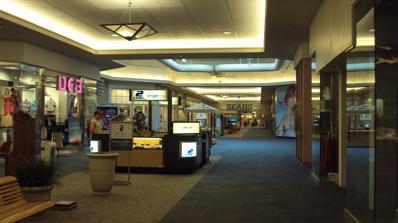
Building: The Mall of Monroe
Country: United States of America
Year built: 1988
Shopping mall in Michigan, United States The Mall of Monroe Interior hallway in the Mall of Monroe in 2010 Location Frenchtown Charter Township , Michigan , United States Coordinates 41°56′49″N 83°23′16″W / 41.94694°N 83.38778°W / 41.94694; -83.38778 Address 2121 North Monroe Street ( M-125 ) Opening date 1988 Developer Cafaro Company Management Cafaro Company No. of stores and services 30+ No. of anchor tenants 7 (3 open, 4 vacant) Total retail floor area GLA : 620,411 ft² (57,638 m²) No. of floors 1 Public transit access Lake Erie Transit Website Official website The Mall of Monroe , formerly known as Frenchtown Square Mall , is an enclosed shopping mall in Frenchtown Charter Township in the U.S. state of Michigan .  It is located just north of the city of Monroe along North Monroe Street ( M-125 ). Opened in 1988, the mall features more than thirty tenants and a church. The mall is managed by Cafaro Company of Youngstown, Ohio . The mall's anchor stores are Planet Fitness , Phoenix Theatres, and Domka Outdoors. There are 4 vacant anchor stores that were once Target , Sears , and Pat Catan's . History Exterior of the Mall of Monroe in 2010 Frenchtown Square Mall opened in 1988 on M-125 (Monroe Street) north of Monroe, in Frenchtown Charter Township . Its original anchor stores included the first Phar-Mor discount pharmacy in Michigan, as well as JCPenney , Sears , Hills , and Elder-Beerman . Hills closed in 1993 and was replaced with Target , while the closure of Phar-Mor in 1995 made way for an Elder-Beerman home store, as well as an OfficeMax which did not open out into the mall. Old Navy was eventually added as well. OfficeMax closed in the early 2000s. JCPenney closed in 2004 and was replaced two years later by Steve & Barry's . The mall's Regal Cinemas movie theater complex was closed in August 2007, but re-opened three months later under the management of Phoenix Theatres. Steve & Barry's closed in late 2008, as did Old Navy. Sears announced the closure of the Mall of Monroe store in late 2011. Cafaro announced $2 million renovation plans for the mall in 2009. Among the renovation plans, the former Old Navy was replaced with a clothing store called Wear District, and the mall was renamed The Mall of Monroe. Also, both Elder-Beerman stores were re-branded as Carson's . An expo center opened in 2013, replacing the former JCPenney/Steve & Barry's. Planet Fitness replaced the vacant OfficeMax in 2014. The expo center was closed in 2014 and replaced with a Pat Catan's craft store, which moved from an existing location in Monroe. Target announced in late 2014 that it would close the Mall of Monroe store in early 2015. In late 2015, Family & Friends Funland opened in the former Old Navy. In 2016, Phoenix Theatres added 4 screens, eliminating the food court.  In 2018, both Carson's stores closed as part of a chainwide liquidation. In 2019, Monroe City Church opened in the former Carson's Home Store. In addition, Pat Catan's closed in September 2019 with no plans to reopen as a Michael's. In 2019, River Raisin Crossfit opened in a space near the former Target previously occupied by Dunham's Sports and rue21, and in 2020, Leviathan, a local marketing company, will occupy the spaces between the former Target and Pat Catan's. In 2021 the former Target location was sold to Richmond Main LLC which will use the building for an auto parts business. Frenchtown Square Partnership v. Lemstone, Inc. In 2003, the mall partnership sued Lemstone Books, a Christian bookstore chain, which had closed its store at the mall six months before the termination of its lease. In those six months, the chain did not pay rent. Lemstone had also claimed that another gift store in the mall had caused declining sales at the Frenchtown Square store. References